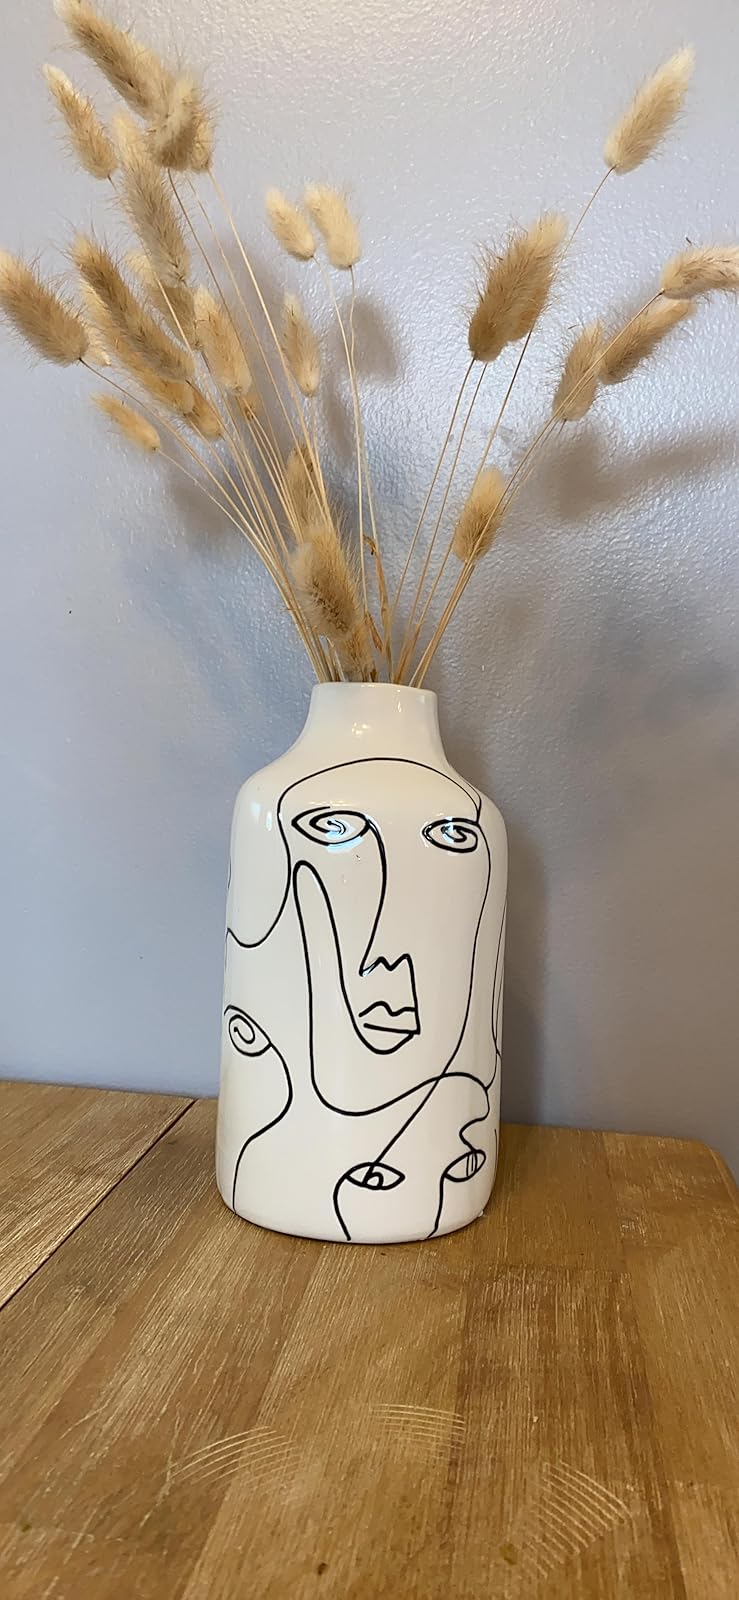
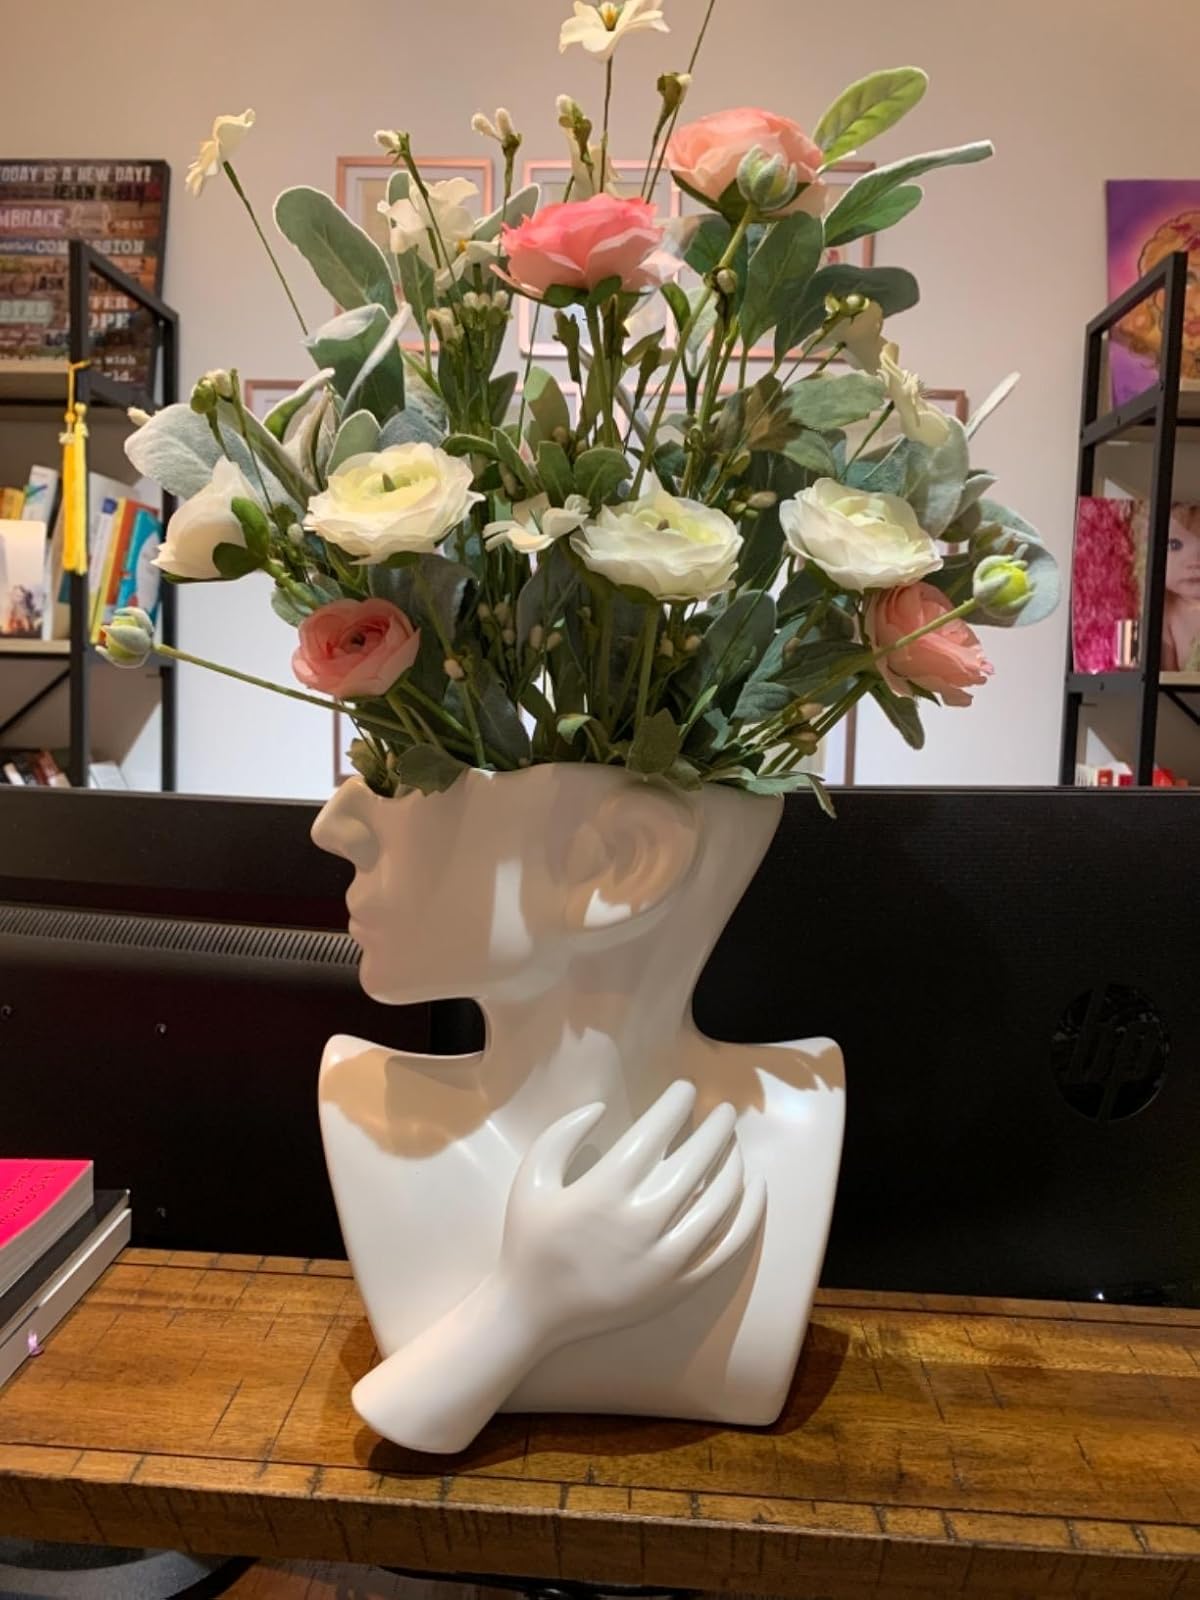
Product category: vase
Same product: no